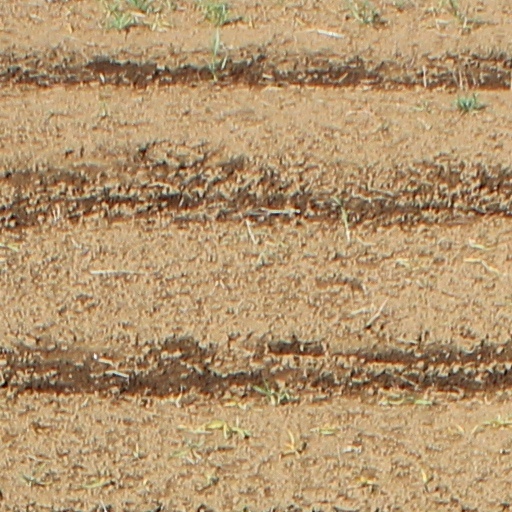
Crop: wheat